Leon Sullivan

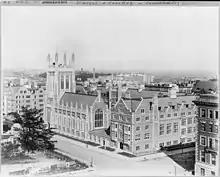
Union Theological Seminary in the City of New York

Sullivan became a Baptist minister in West Virginia at the age of 18. In 1943, Adam Clayton Powell, a noted black minister, visited West Virginia and convinced Sullivan to move to New York City where the latter attended the Union Theological Seminary (1943–45) and later Columbia University (Master's in Religion 1947). He also served as Powell's assistant minister at the Abyssinian Baptist Church. During this period, Sullivan met his wife Grace, a woman whom he referred to as "Amazing Grace." The couple would eventually have three children, Hope, Julie and Howard. One of Sullivan's greater achievements during his time in New York was the recruitment of a hundred colored men for the police force in Harlem with Mayor Fiorello LaGuardia's support and encouragement.